Der König in Thule

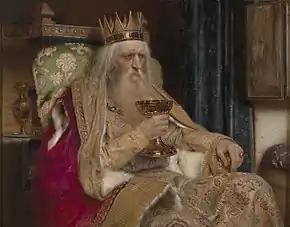
"The King of Thule" (1896) by Pierre Jean van der Ouderaa

"" ("The King in Thule") is a German poem by Johann Wolfgang von Goethe, written in 1774.